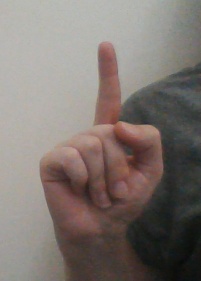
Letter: bb